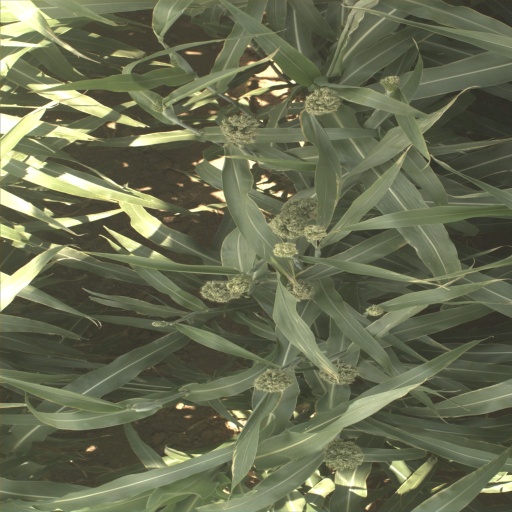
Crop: sorghum